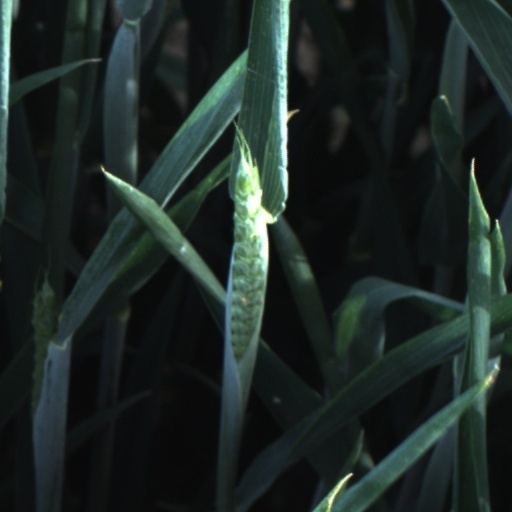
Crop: wheat